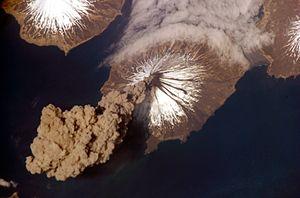
Les îles des Quatre-Montagnes sont un groupe d'îles de l'archipel des Aléoutiennes dans le sud-ouest de l'Alaska États-Unis.